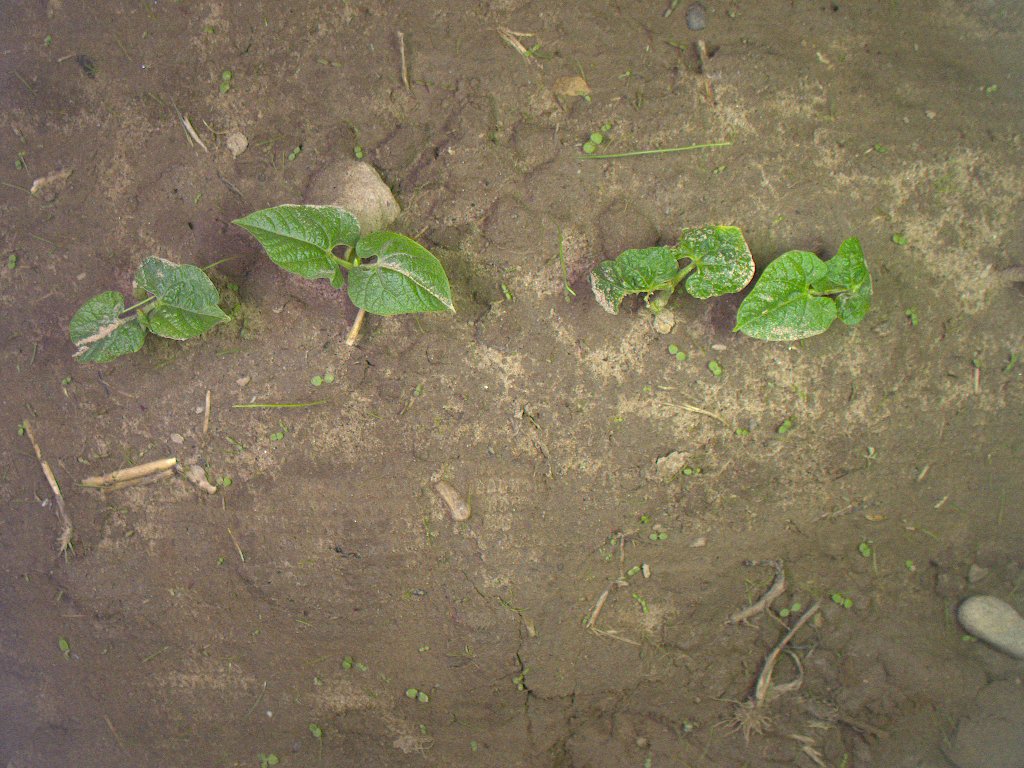
Crop: bean
Objects: bean, bean, bean, bean, stem_bean, stem_bean, stem_bean, stem_bean